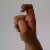
The image shows a hand gesture representing the letter 'X' in Indian Sign Language.